Bermuda petrel

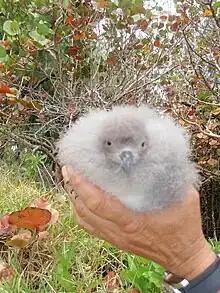
Bermuda petrel chick

The first translocated Bermuda petrels returned when mature to Nonsuch Island in February 2008. The first petrel egg on Nonsuch Island in more than 300 years was laid in January 2009, and the resultant fledgling departed in June of the same year. A total of 49 of the original 102 translocated birds had been confirmed as returning to the nesting islands by 2015, of which 29 had returned to Nonsuch itself. This project has been successful in establishing a new nesting colony on Nonsuch, which by 2016 had grown to 15 nesting pairs. This colony had already produced 46 successfully fledged chicks between 2009 and 2016.